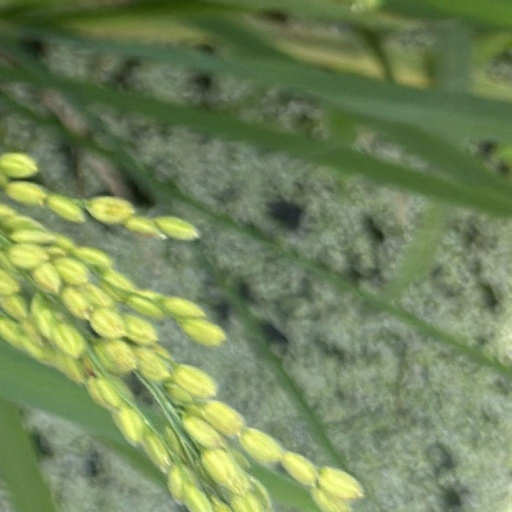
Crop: rice